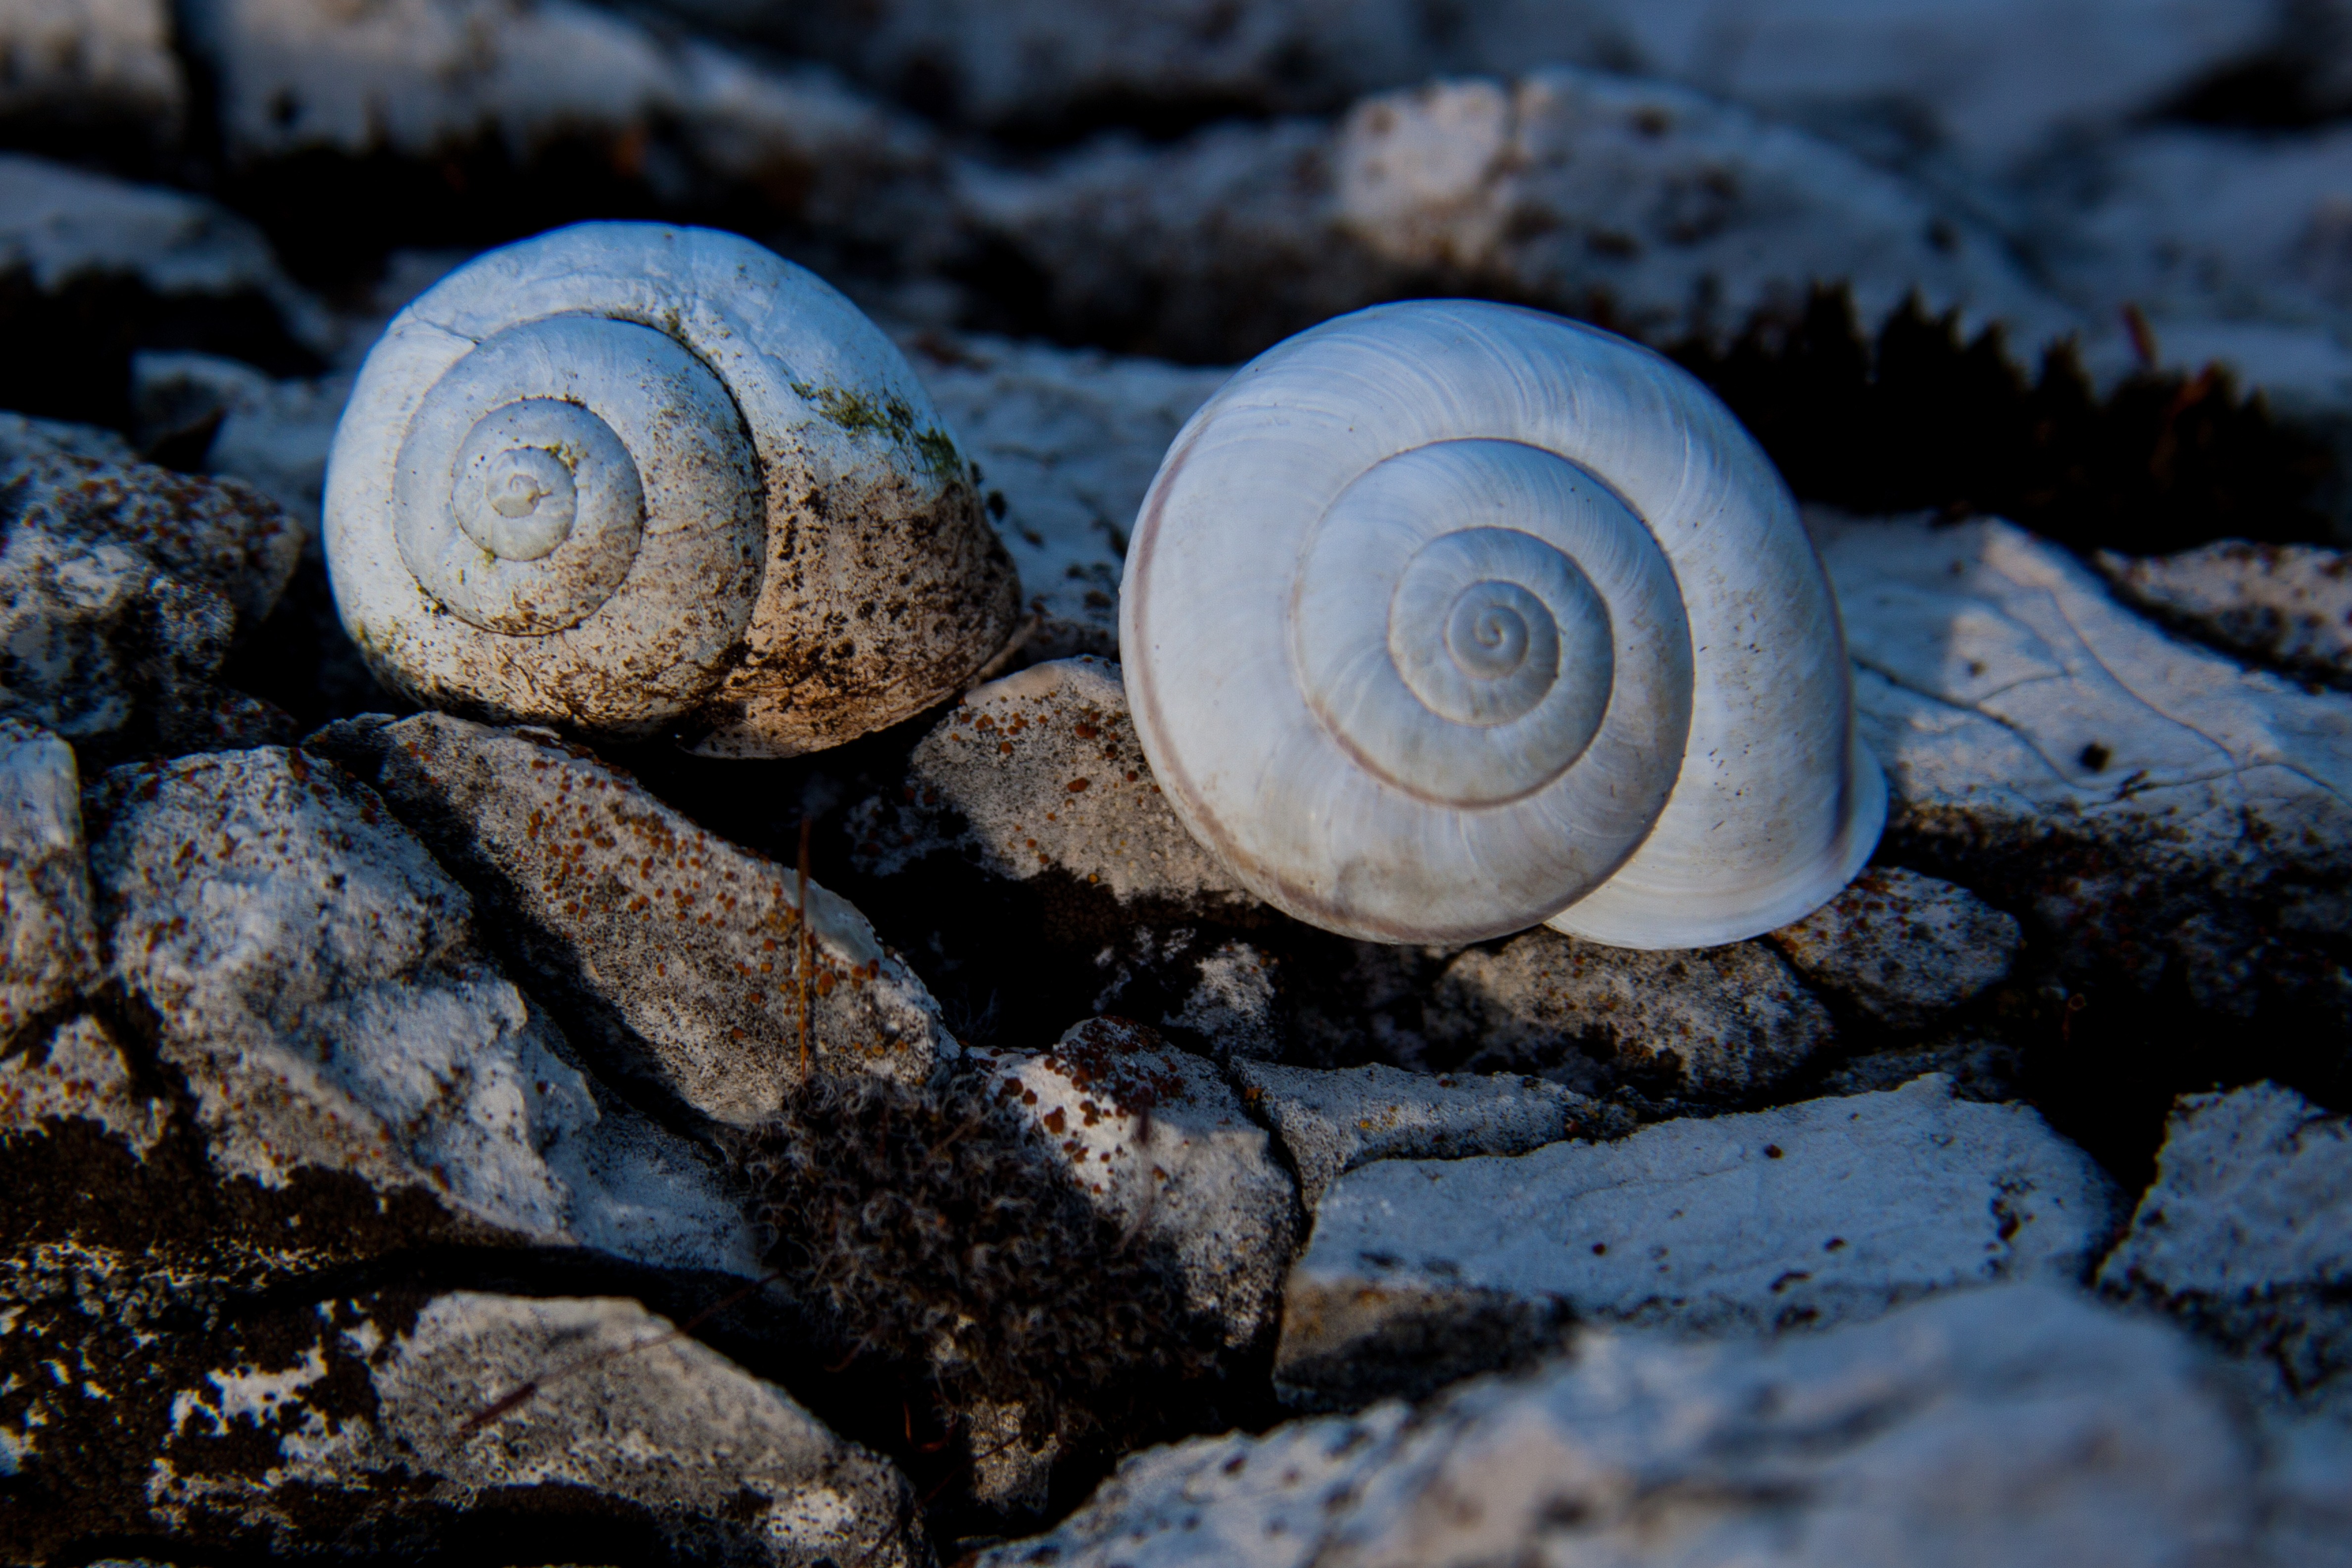
nature, sand, rock, stone, blue, fauna, material, invertebrate, weathered, close up, marble, snails, macro photography, snail shells, oyster mushroom